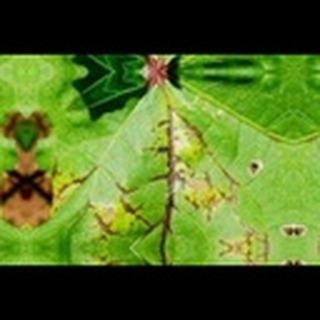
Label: cotton_bacterial_blight